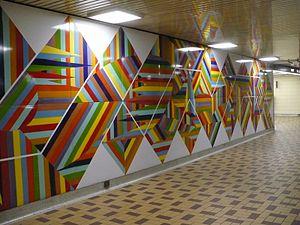
St. Clair West est une station de la ligne Yonge-University-Spadina du métro de Toronto, au Canada.
Gordon Rayner est un peintre contemporain canadien surnommé le charpentier de l’art contemporain canadien.